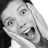
Emotion: surprise